A Wine of Wizardry

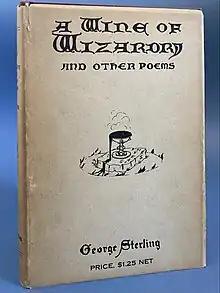
1908 dust jacket of A Wine of Wizardry and Other Poems

Scheffauer's small drawing of an overflowing wineglass also appeared on the dust jacket of "A Wine of Wizardry and Other Poems." Otherwise the dust jacket included only the book title, author name, and price—no reason persuading a reader to buy the book, and no quotes from critics—even though "A Wine of Wizardry" had generated some glowing reviews. Robertson ran small advertisements in magazines and newspapers for the book; Sterling policed those ads to ensure they also lacked quotes or marketing text. Robertson sent between 100 and 200 copies of the book to reviewers. The critics responded with opinions both favorable and unfavorable.